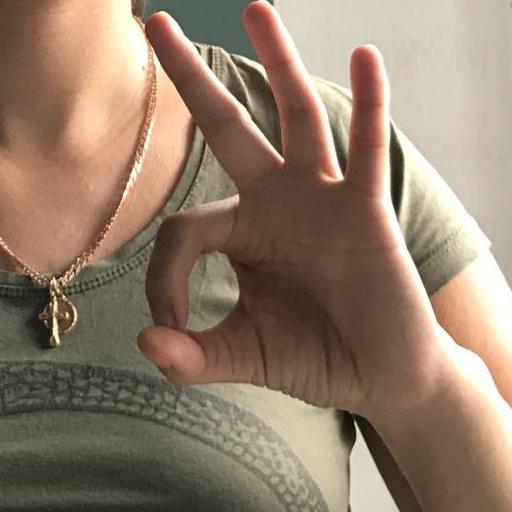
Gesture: ok